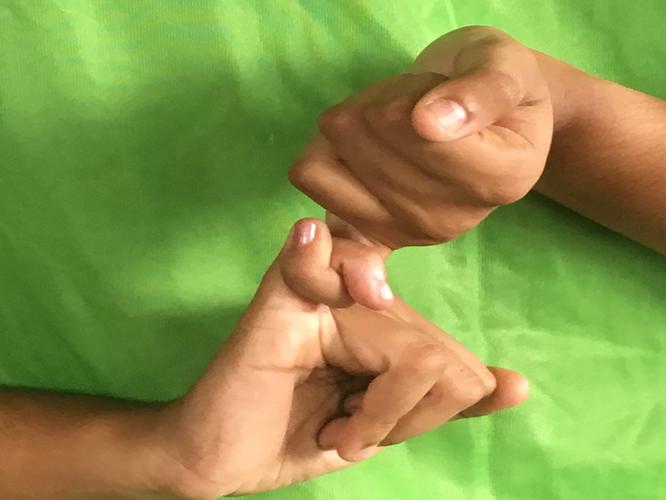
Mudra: Kilaka
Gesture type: double_hand